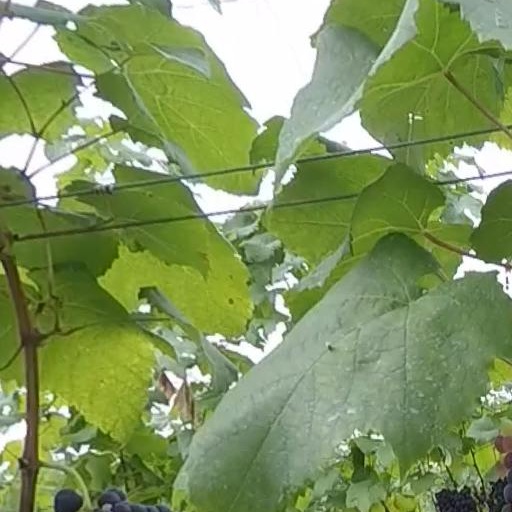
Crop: grape